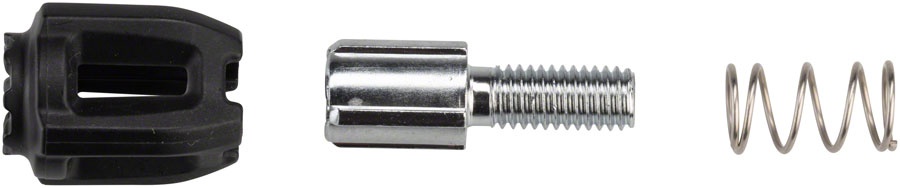
Shimano XTR SL-M9100/MT800/XT M8000 Barrel Adjuster Assembly
.top{margin-bottom:30px;}.top li{margin-left:5%;margin-right:5%;margin-top:10px;line-height:120%;list-style-position:outside;} Shimano XTR SL-M9100/MT800/XT M8000 Barrel Adjuster Assembly. XTR SL-M9100/MT800/XT M8000 Barrel Adjuster Assembly For use with Shimano XTR M9100 MT800 and XT M8000 shifting levers
Brand: Shimano
Category: Sporting Goods > Outdoor Recreation > Cycling > Bicycle Parts > Bicycle Drivetrain Parts > Bicycle Shifters